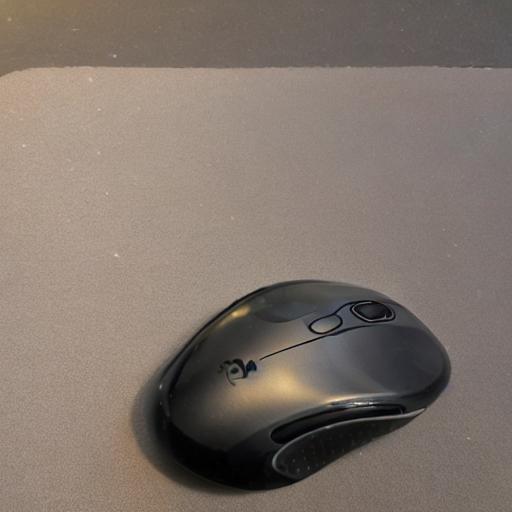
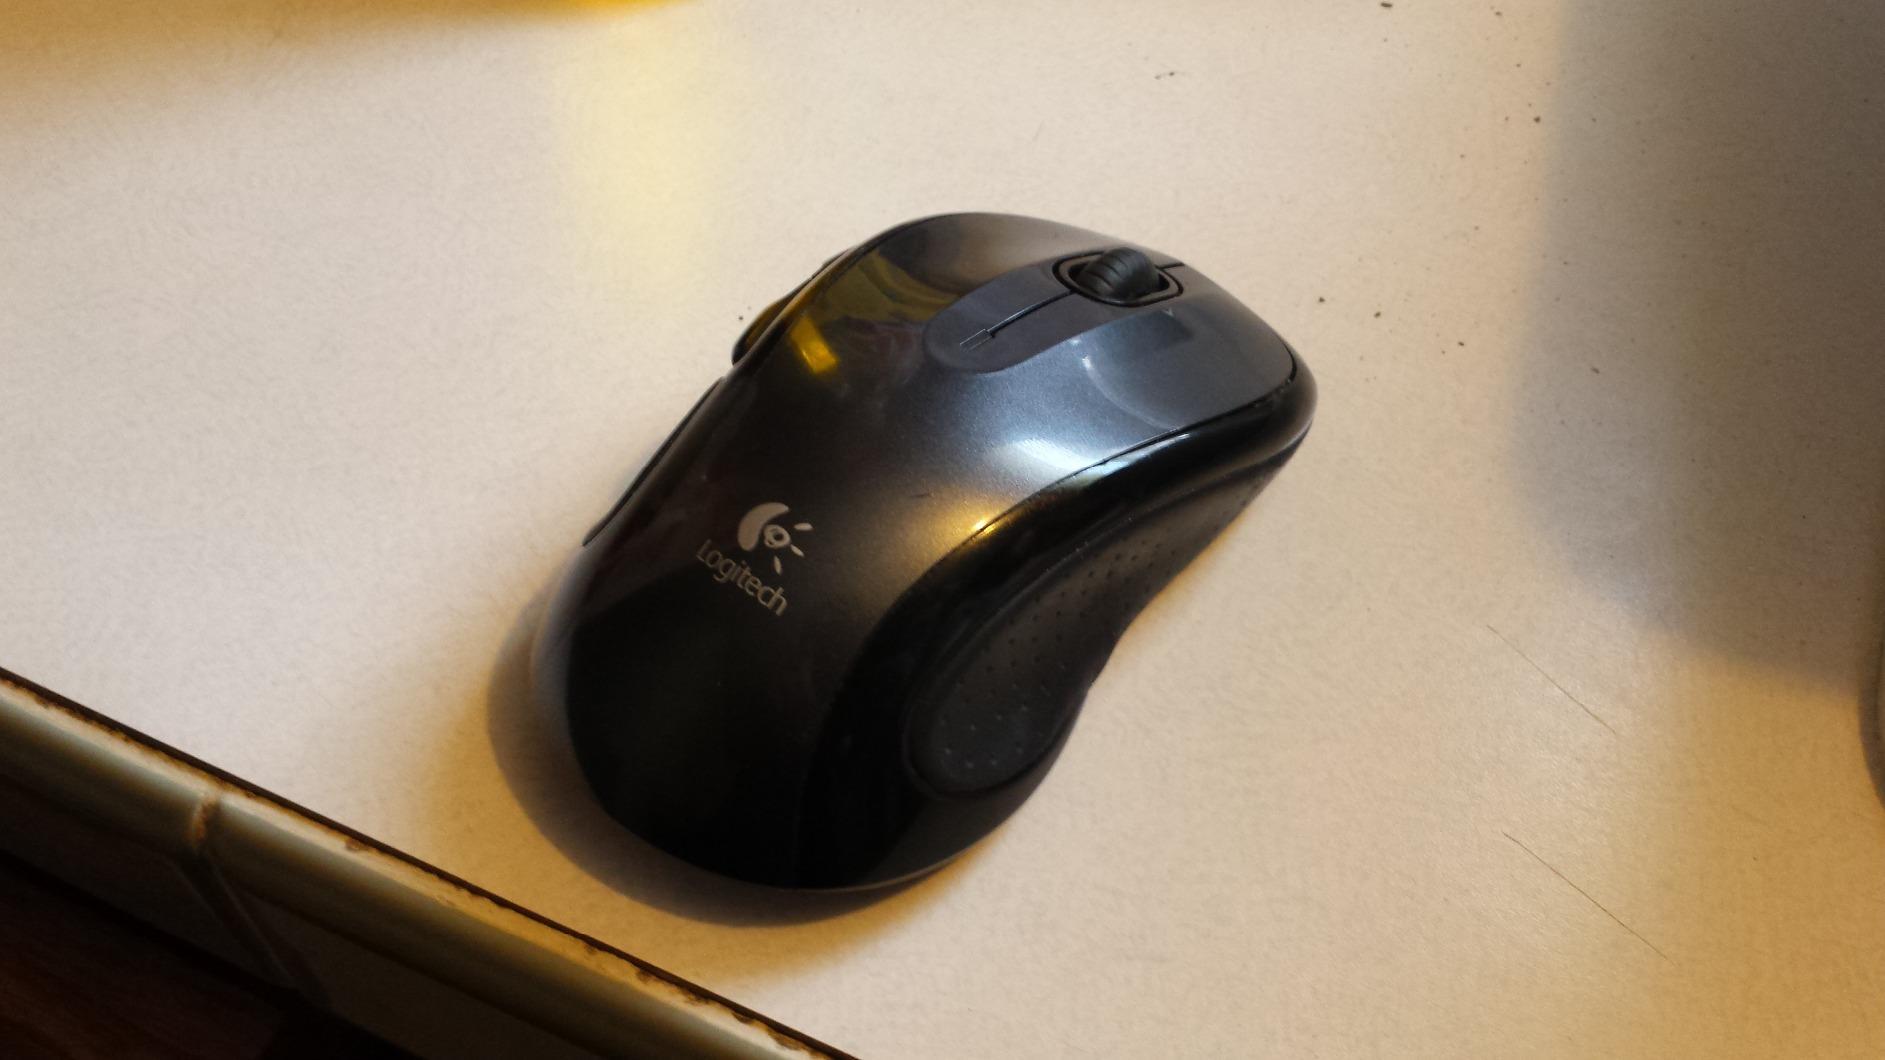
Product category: mouse
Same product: no